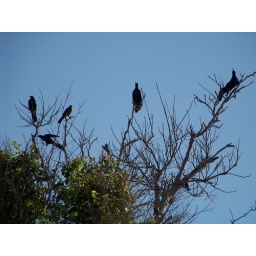
birds in the trees